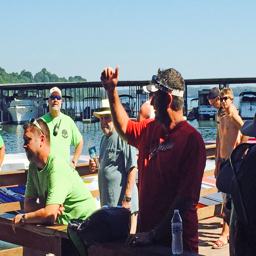
person : our event was such a humbling experience .